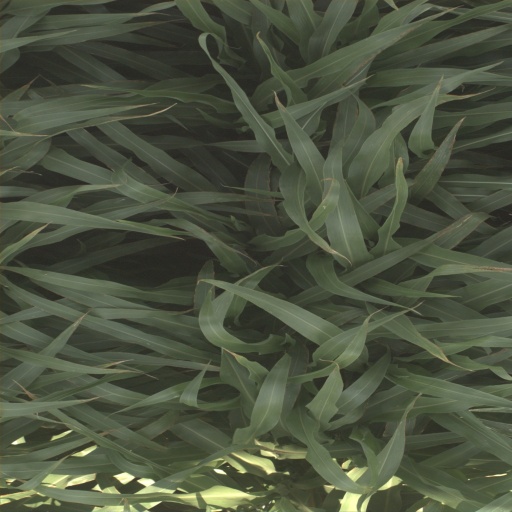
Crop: sorghum